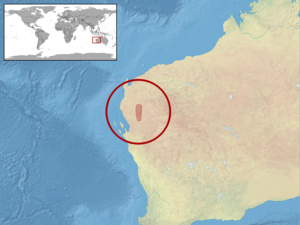
Lerista kennedyensis est une espèce de sauriens de la famille des Scincidae.